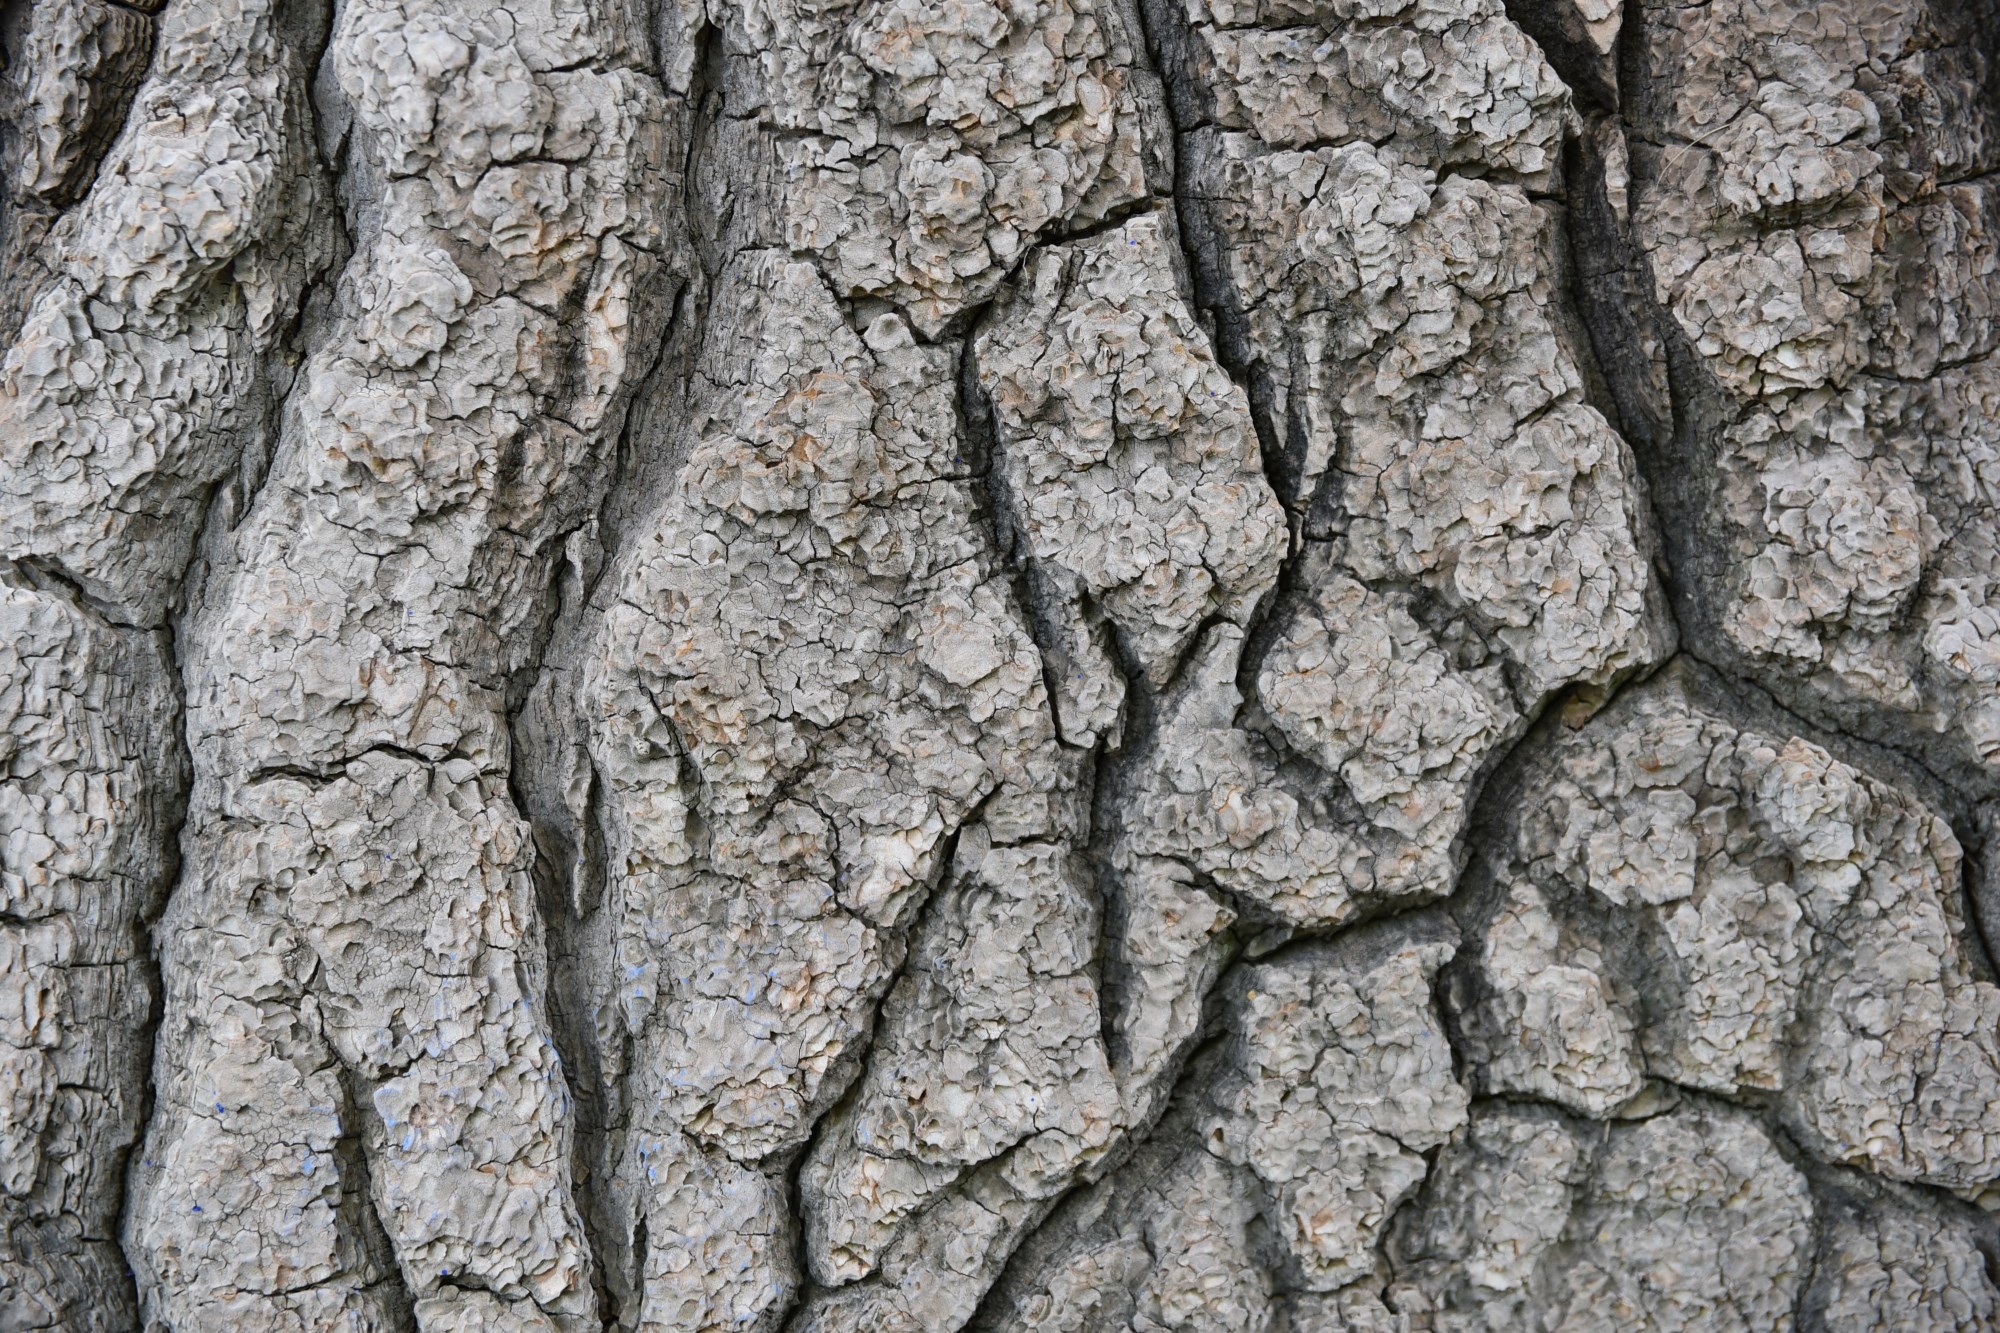
tree, nature, branch, plant, wood, texture, trunk, wall, bark, soil, stone wall, tree trunk, flowering plant, wood bark, plant stem, woody plant, land plant